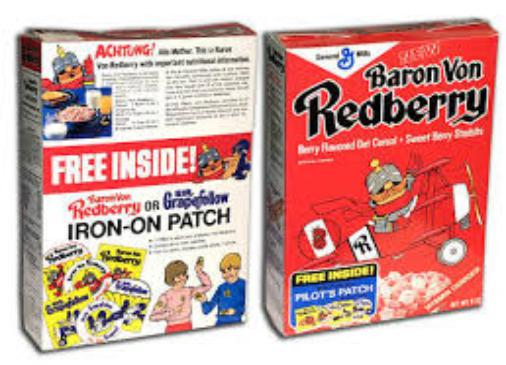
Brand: Baron von Redberry
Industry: Leisure